Teriha Sekisui House Arena

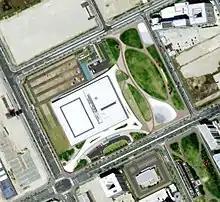
Satellite view

The record for a basketball game is 5,618, set on February 2, 2019, when the Alvark Tokyo defeated the Rizing Zephyr Fukuoka 84-74.